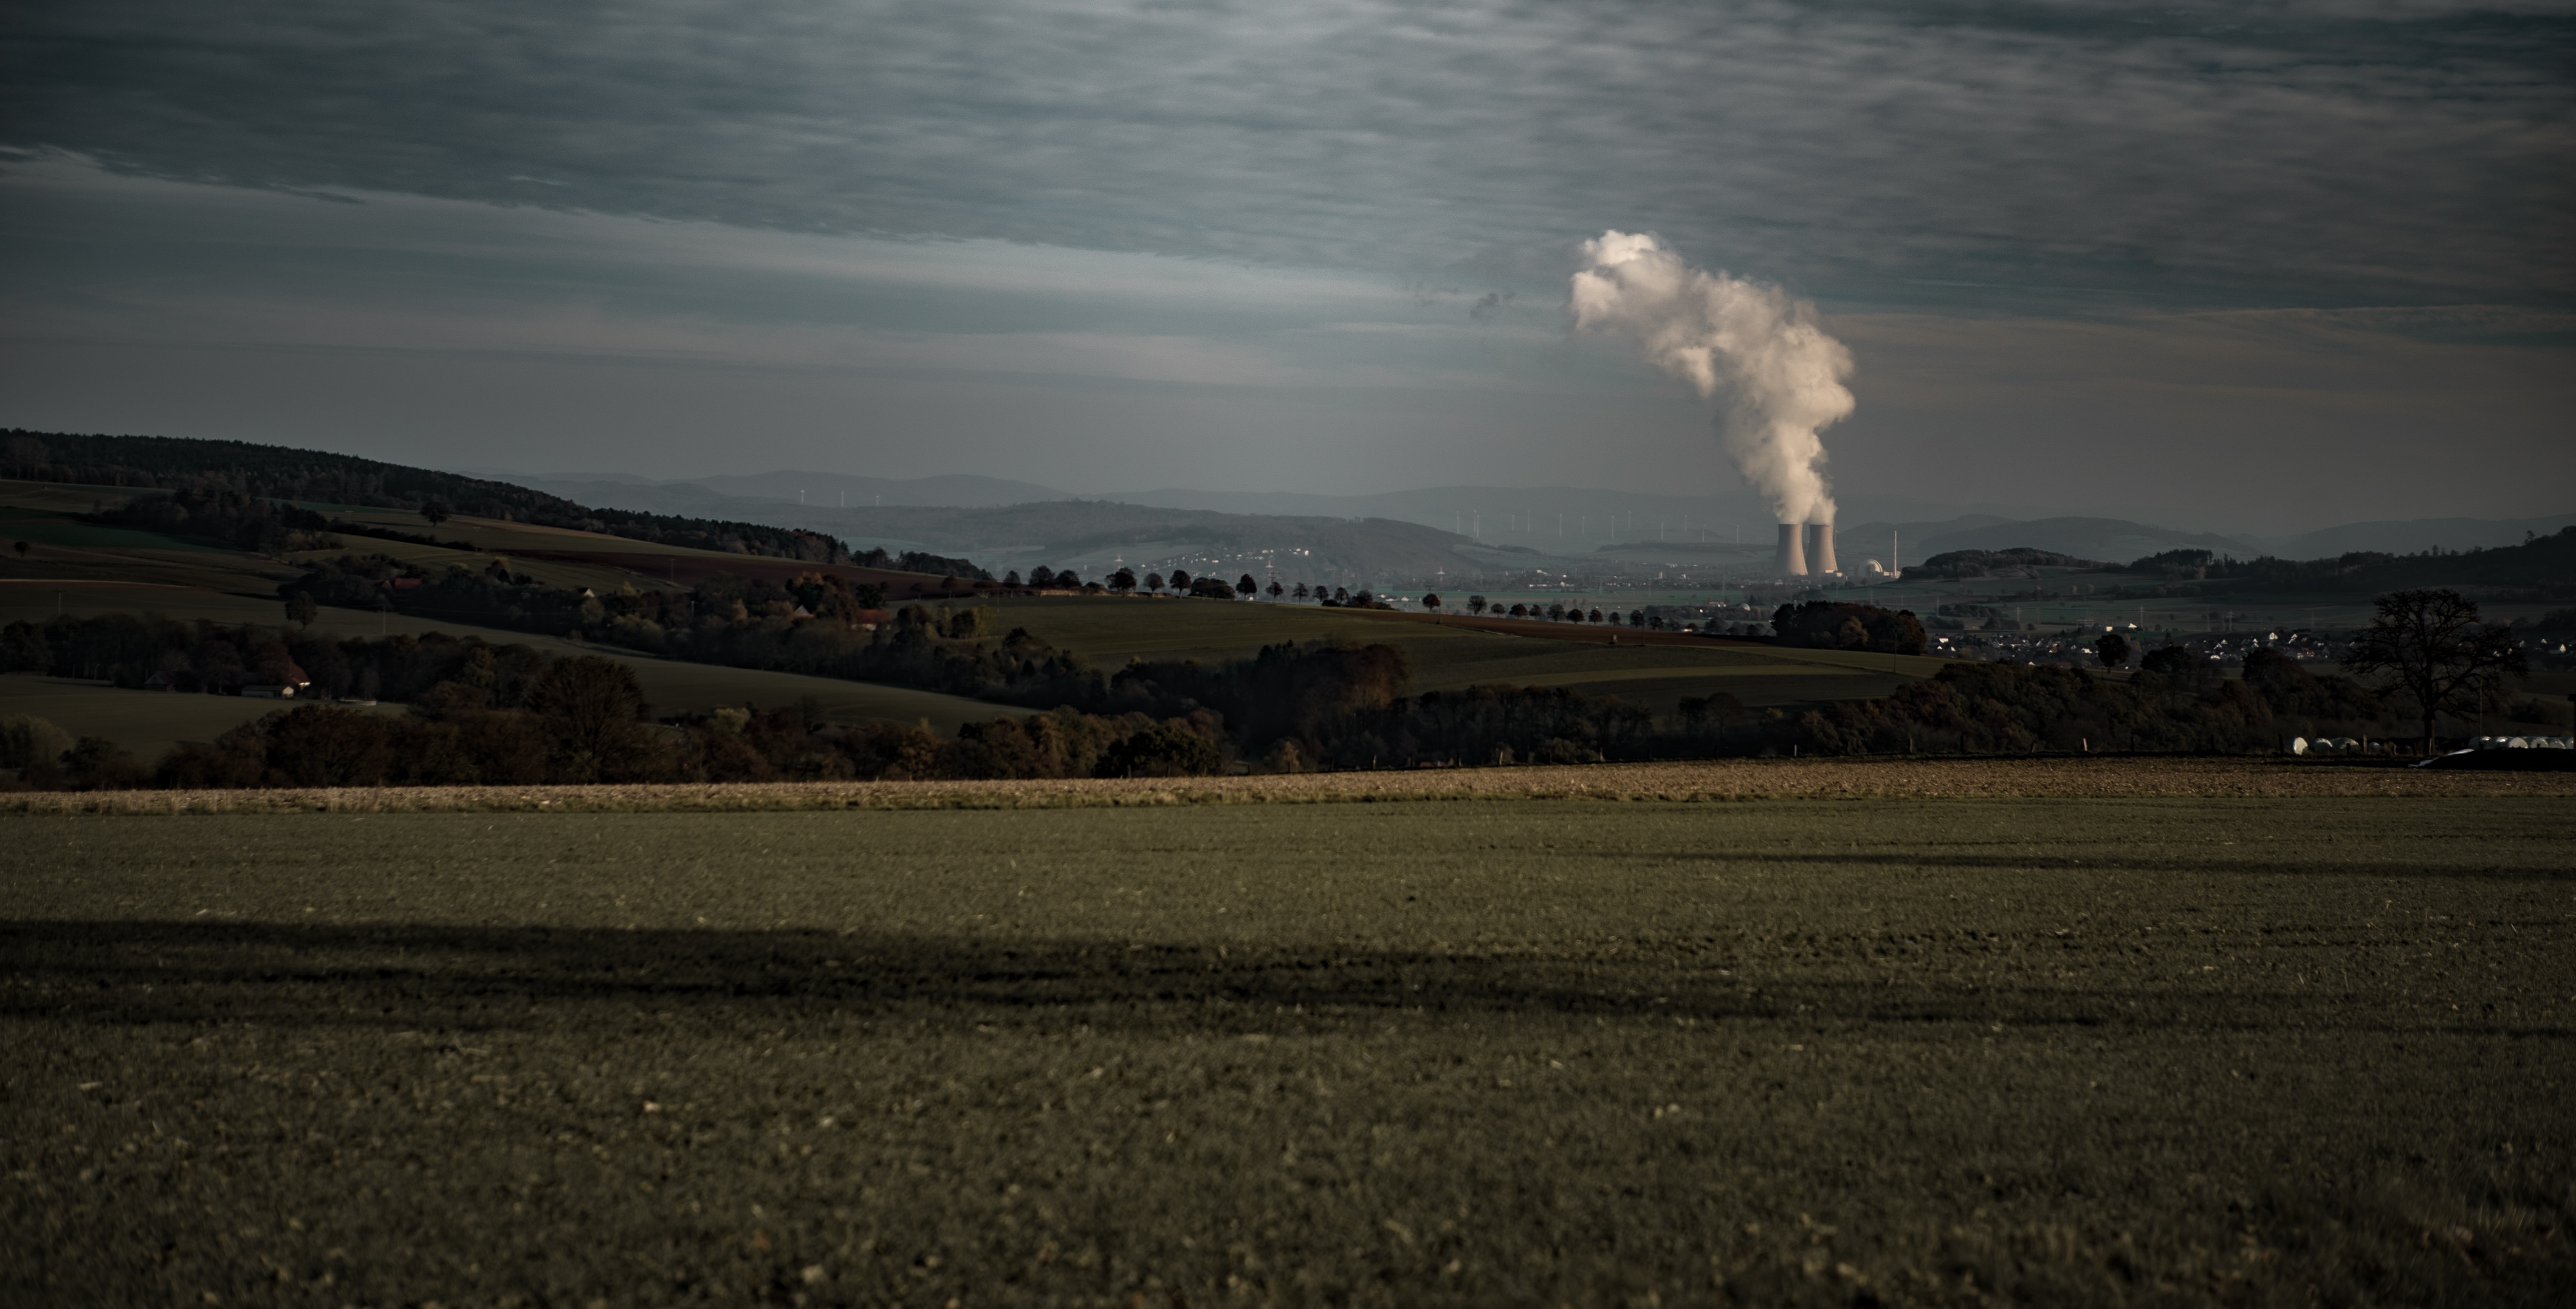
landscape, nature, horizon, cloud, sky, sunrise, sunset, field, sunlight, morning, wind, dawn, atmosphere, smoke, dusk, evening, reflection, weather, darkness, agriculture, power plant, clouds, mountains, rural area, opposites, energy generation, meteorological phenomenon, destructive, atmospheric phenomenon, atmosphere of earth